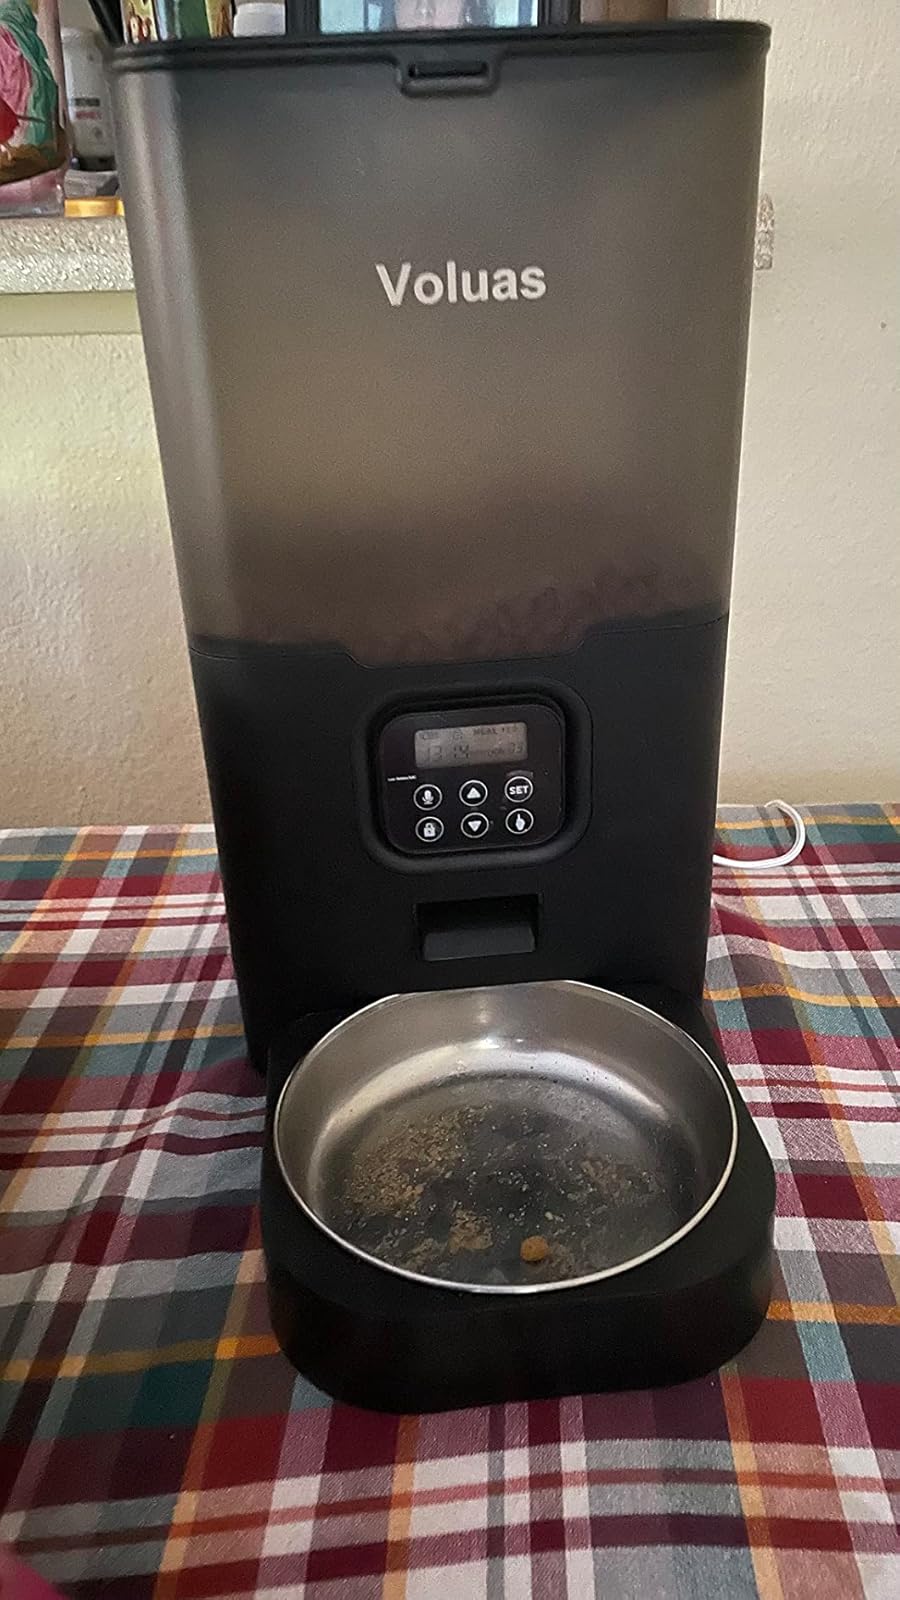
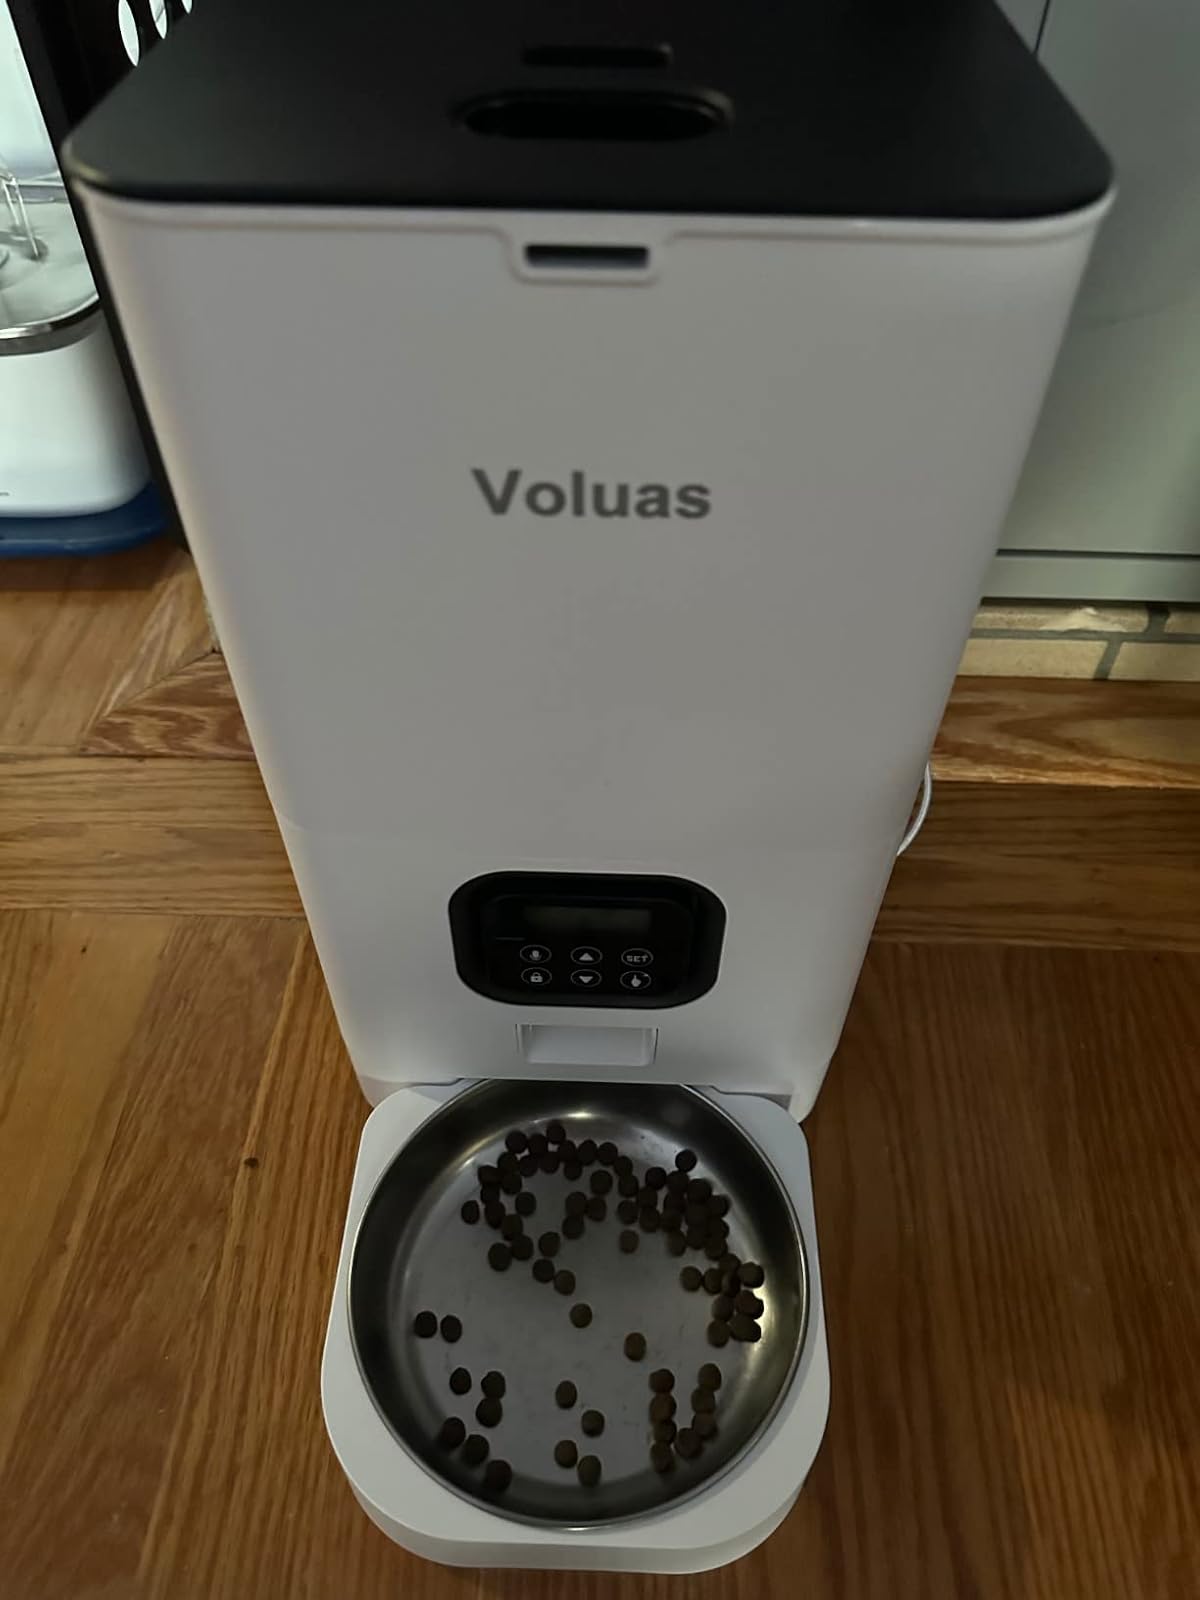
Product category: items_feeder
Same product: no